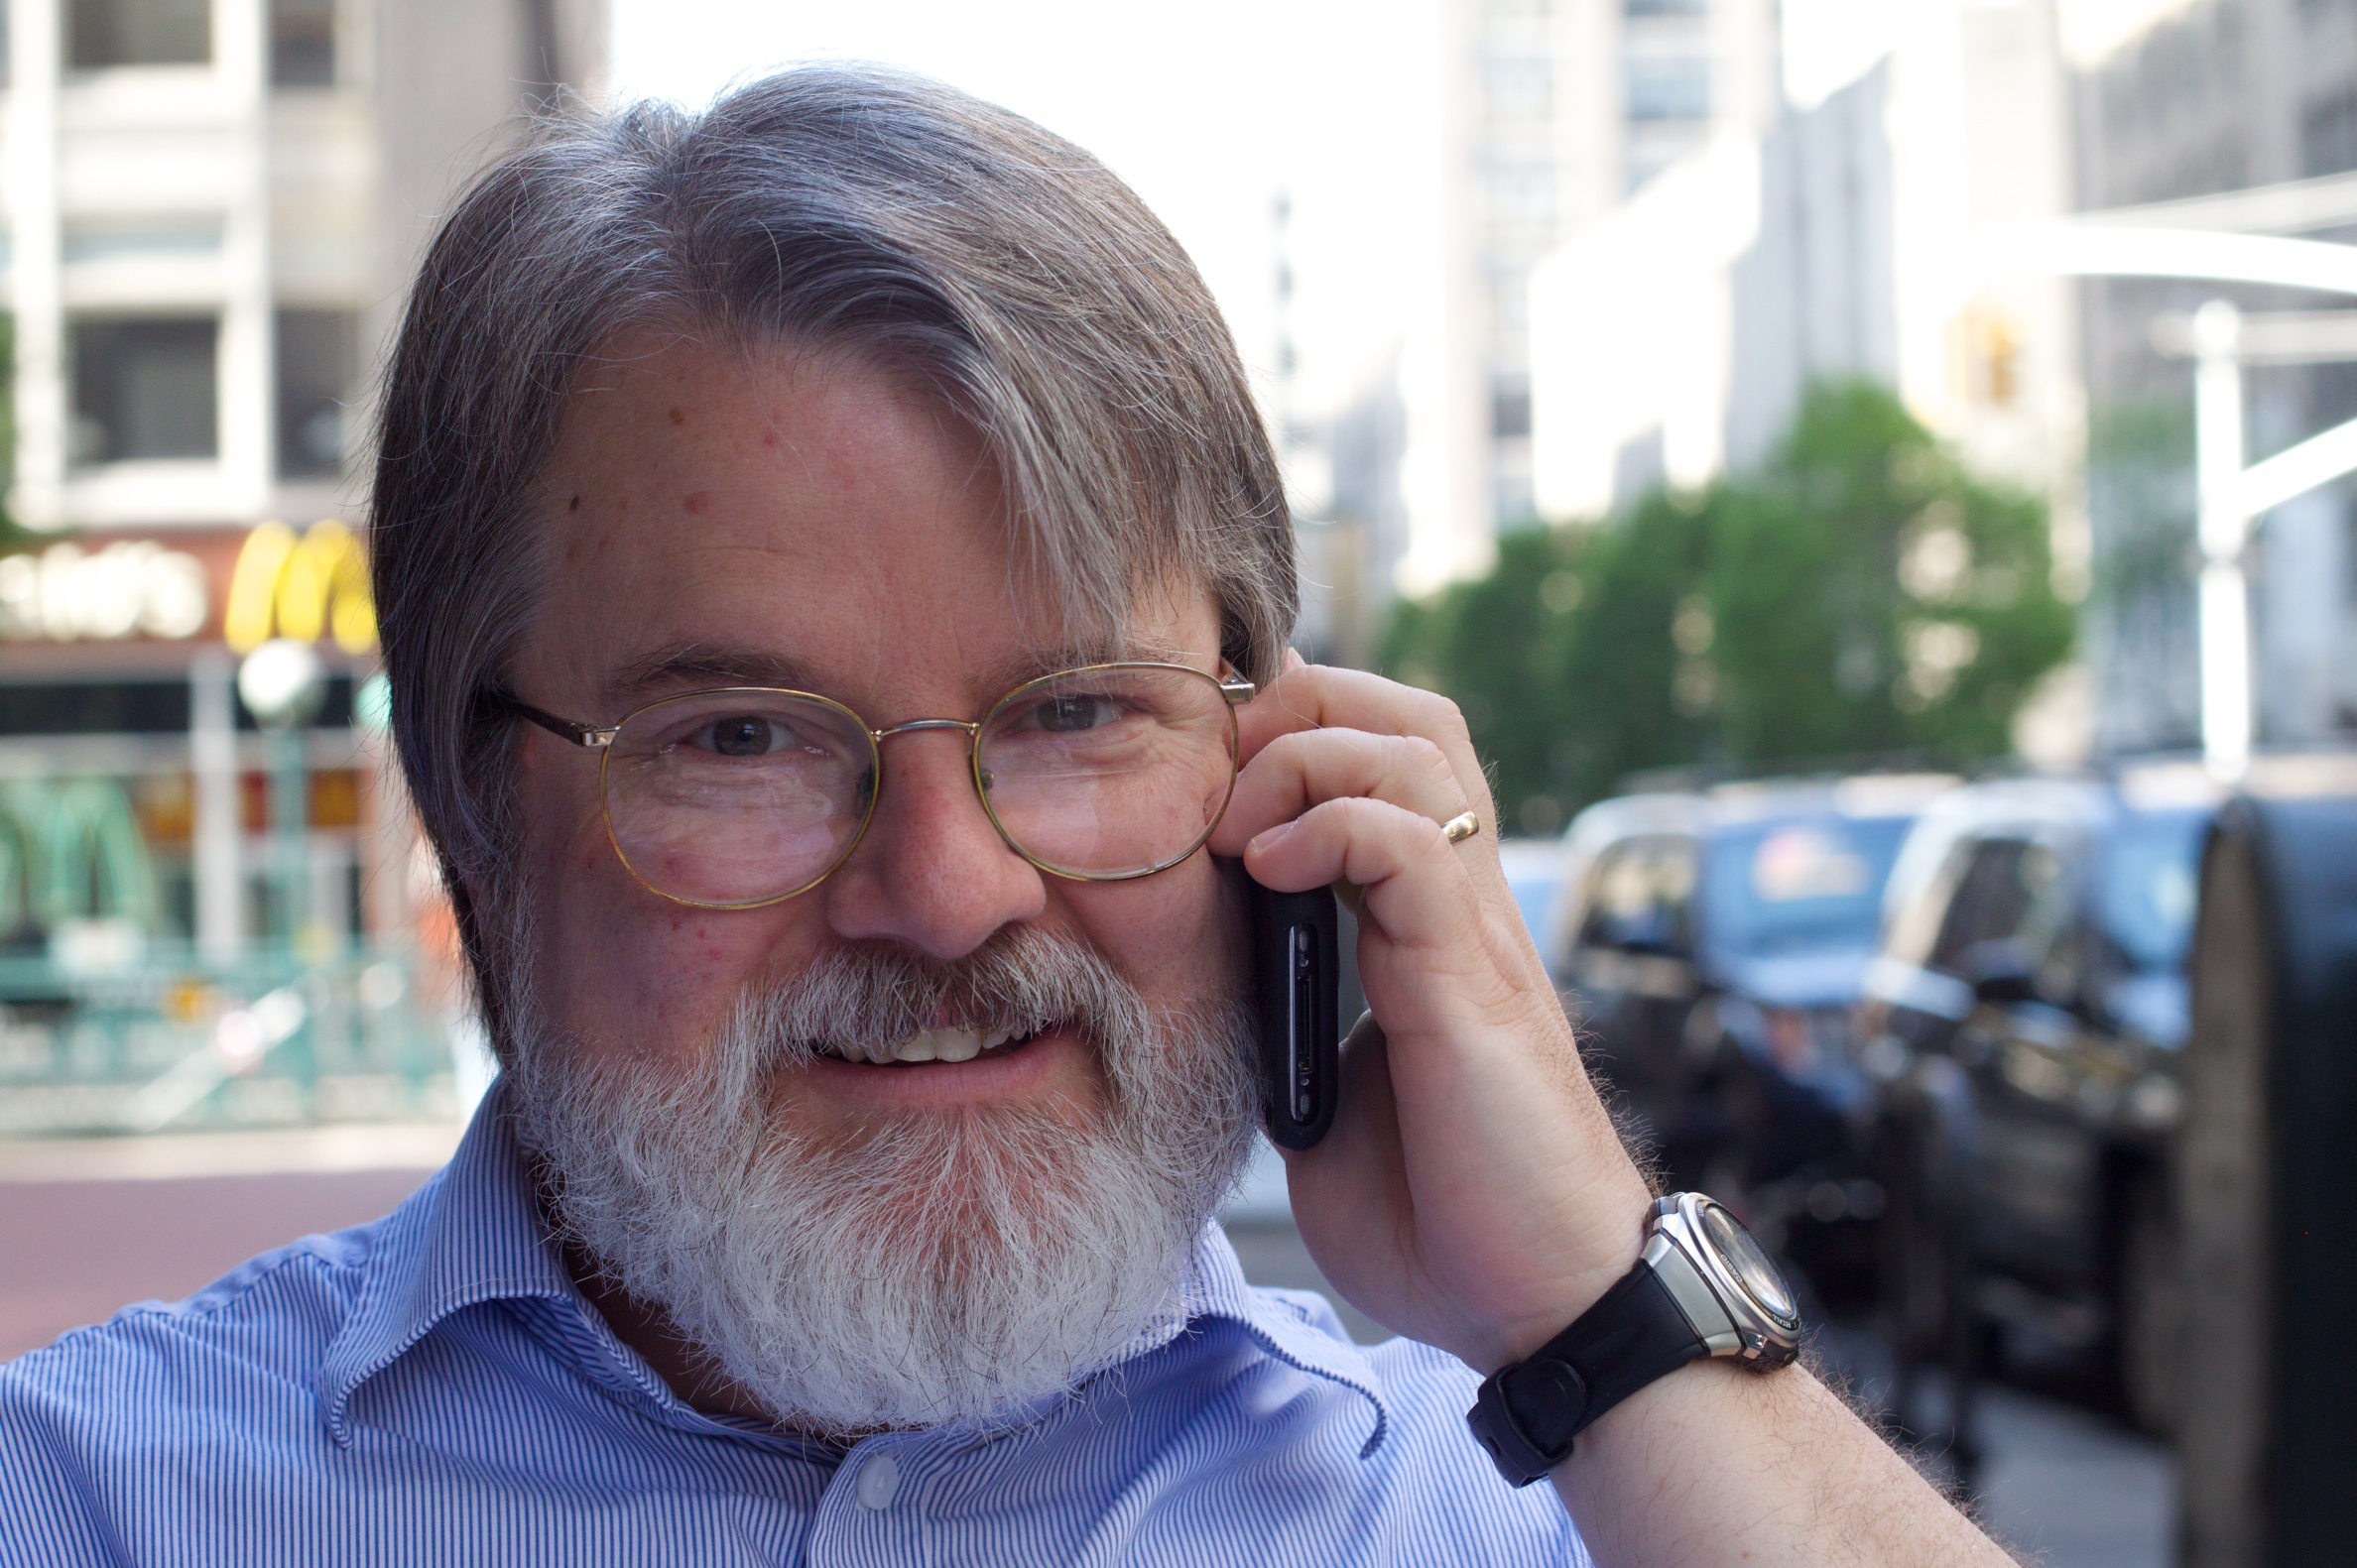
man, person, people, hair, male, portrait, hairstyle, smile, beard, senior citizen, glasses, head, facial hair